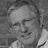
Emotion: happy